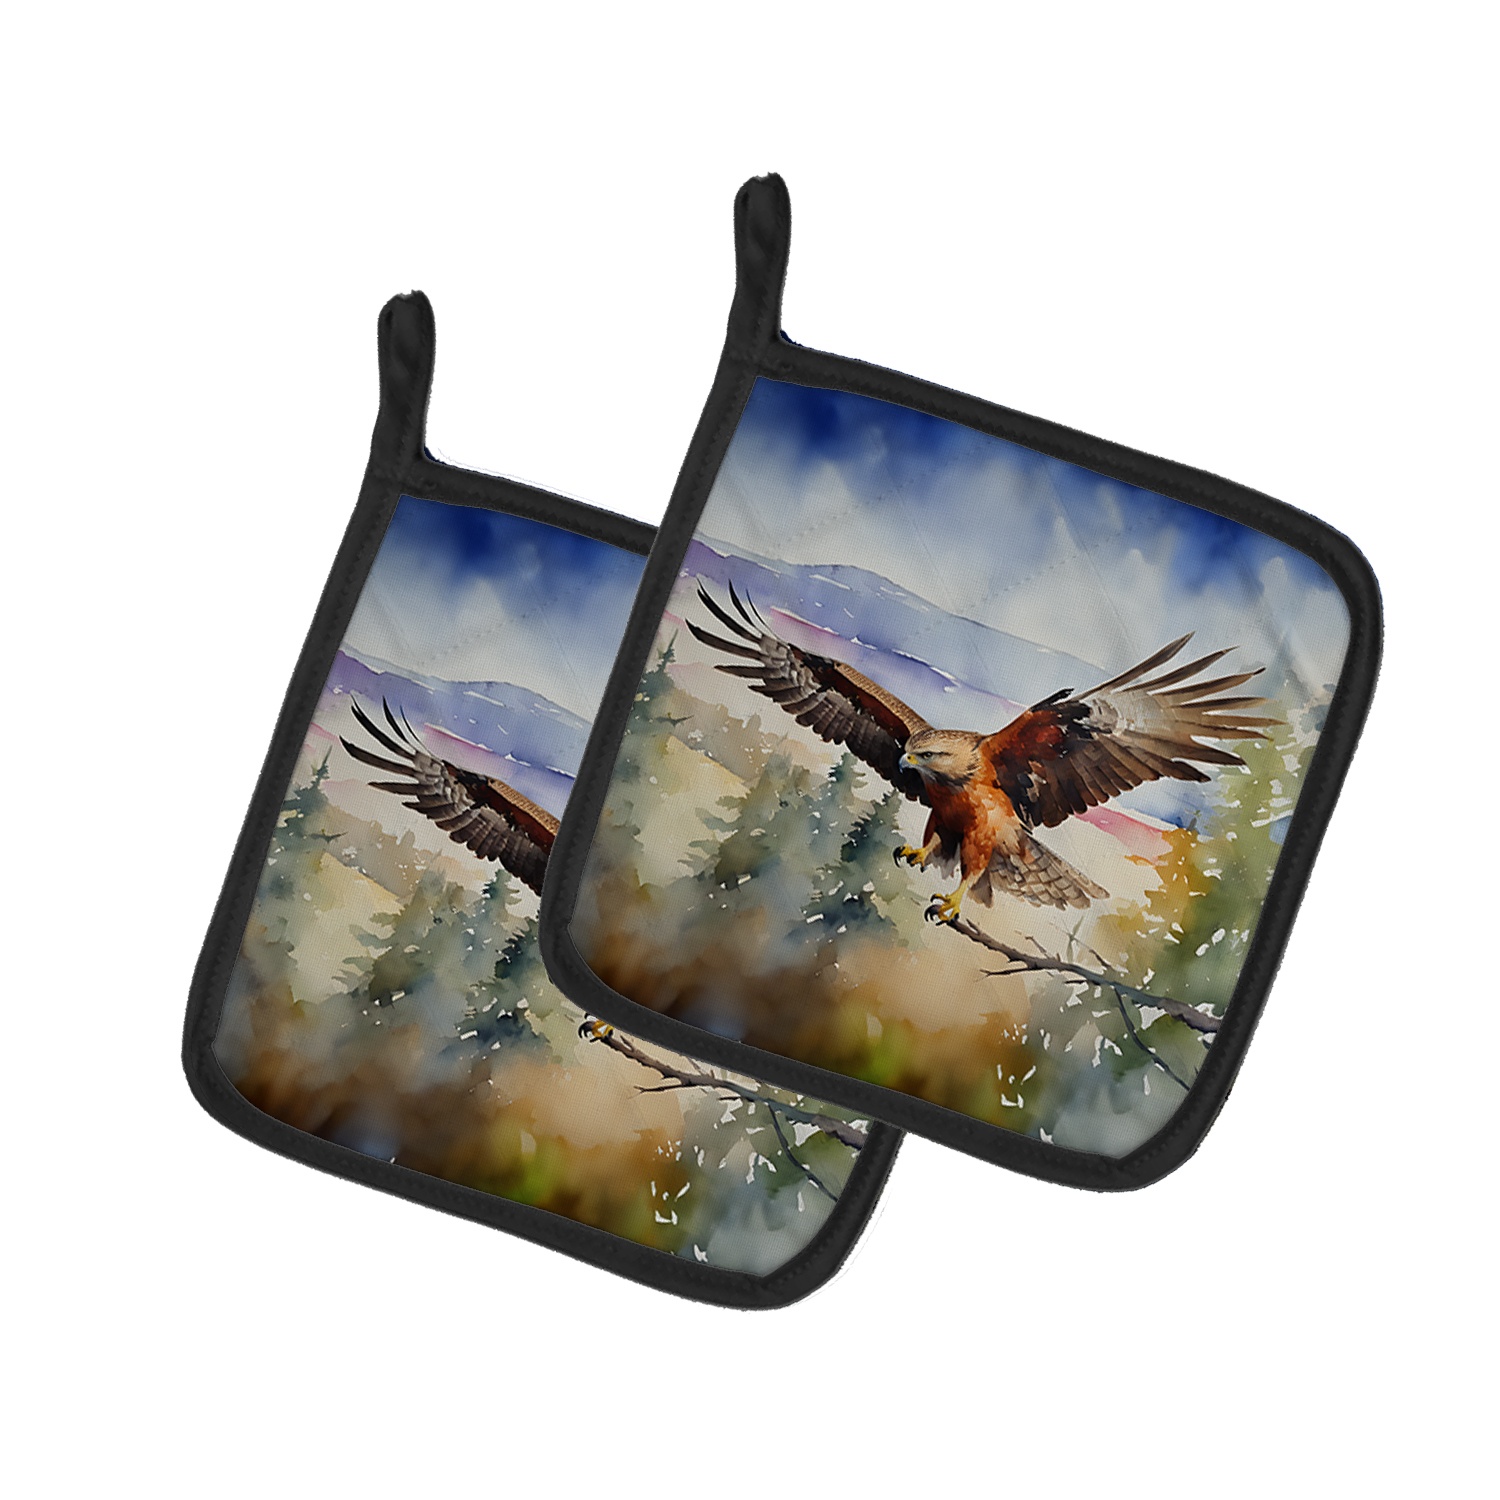
Hawk Pot Holders - Set of 2 Decorative Kitchen Helpers | Made in the USA
Pair of Pot Holders featuring breed specific Hawk artwork. A Pair of Pot Holders to match your kitchen decor. Made in the USA these are thick and functional. Full color artwork decorates the front polyester fabric of the hot pad and accented by a black trim. Use these at as a trivet for your Thanksgiving or Christmas tablescape. Filled with insulated fabric and quilted for durability. These colorful pot holders will make a great gift for your favorite home cook or executive chef. Each pot holder measures approximately 7 1/2 inches by 7 1/2 inches. A hanging tab is included.
Brand: Caroline's Treasures
Category: Home & Garden > Kitchen & Dining > Kitchen Tools & Utensils > Oven Mitts & Pot Holders